Mas Subramanian

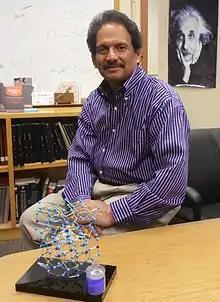

Mas Subramanian, (born 1954), is a solid-state materials scientist at Oregon State University in Corvallis, Oregon. He is a University Distinguished Professor and the Milton Harris Chair of Materials Science in the university's Department of Chemistry. His work in solid-state chemistry on structure-property relationships of inorganic compounds has led to several new functional materials, many of which have found usage in various applications. Subramanian has authored 400+ research publications and holds 84 patents. His publications have received more than 35,000 citations (h-index: 80).